Bite Me (2019 film)

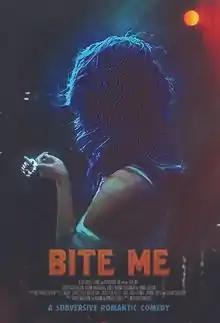
Film poster

Bite Me is a 2019 American romantic comedy film directed by Meredith Edwards and written by Naomi McDougall Jones. The film stars Christian Coulson, Naomi McDougall Jones, Annie Golden and Naomi Grossman. The film premiered at the Cinequest Film Festival.